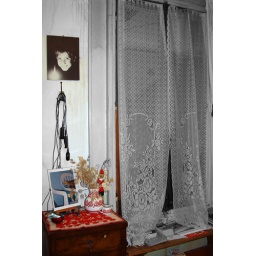
I did transform in bw the color cast that was on the curtain and part of the wall